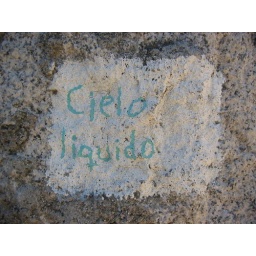
flying high in the liquid sky